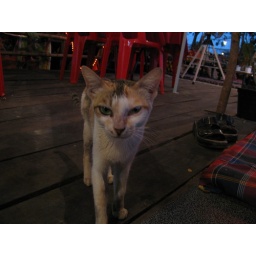
wild eyed cat who darted around the restaurant, watching the river reeds.